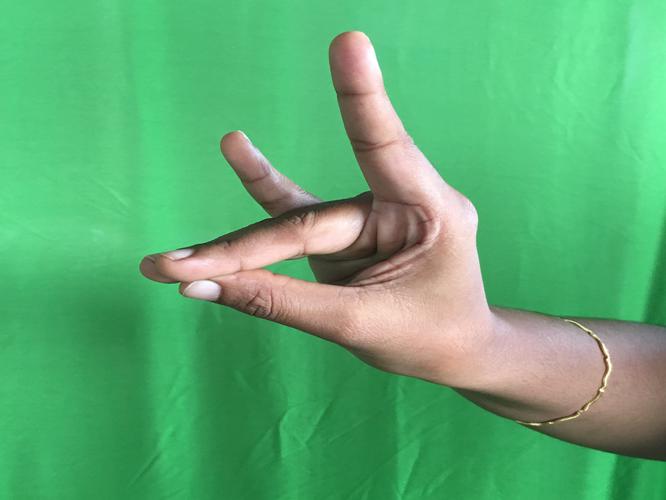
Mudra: Simhamukham
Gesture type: single_hand